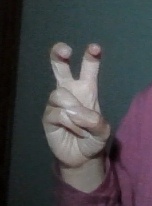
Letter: toot